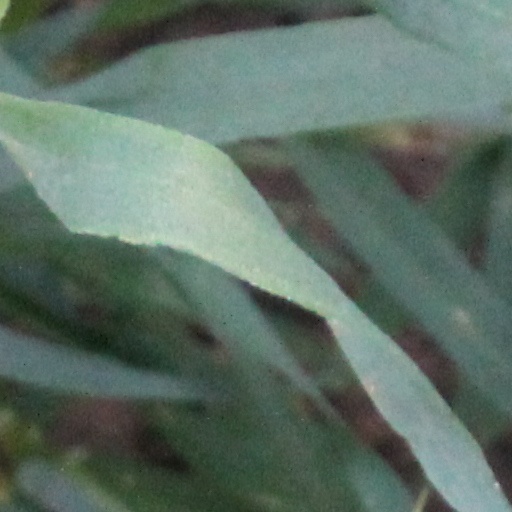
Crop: wheat